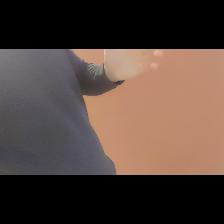
Label: Human